Speed Energy

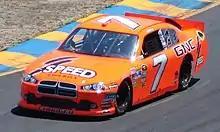
Robby Gordon's Speed Energy-sponsored NASCAR car at Infineon Raceway in 2011

During his NASCAR career, Gordon regularly raced with sponsorship from energy drinks like Red Bull and Monster Energy. In October 2010, he founded Speed Energy as a means to generate funding for his financially struggling Robby Gordon Motorsports team. The brand appeared on Gordon's No. 7 car at that month's NASCAR Sprint Cup Series race at Talladega Superspeedway. During RGM's operation, other NASCAR drivers to raced with Speed colors include Scott Wimmer, P. J. Jones, and Reed Sorenson. In 2012, Eddie Sharp Racing driver Justin Lofton competed in the NASCAR Camping World Truck Series with Speed Energy sponsorship. Speed has also sponsored Gordon's off-road racing efforts beginning with the Baja 1000 in November 2010; later off-road races like the Dakar Rally saw Gordon compete under the Team SPEED banner.